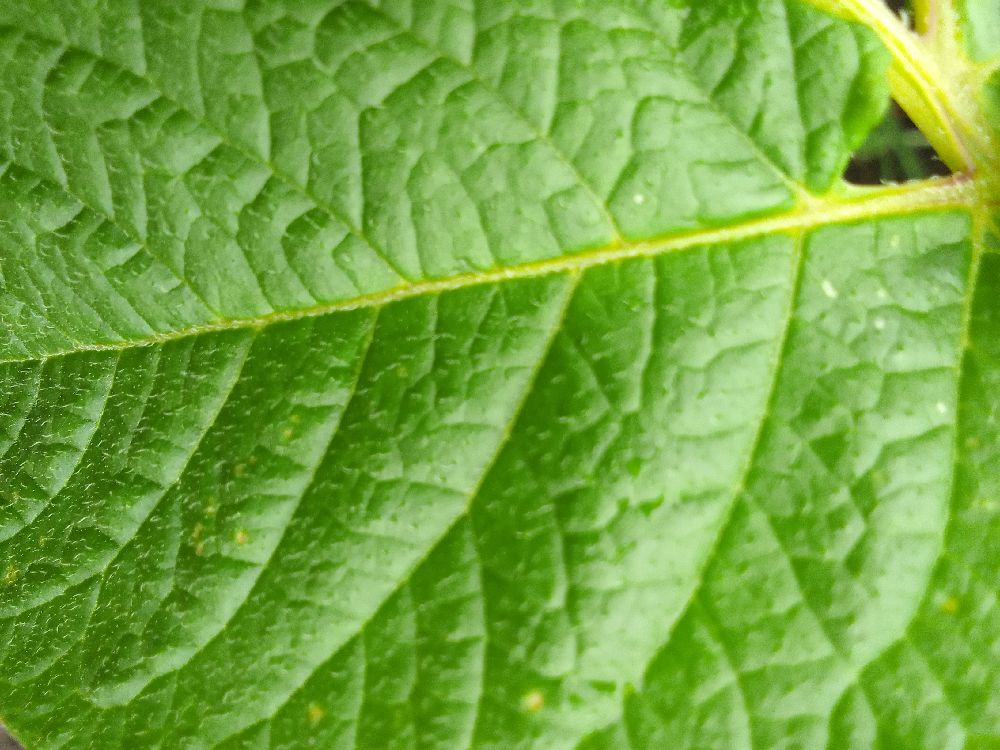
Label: Healthy